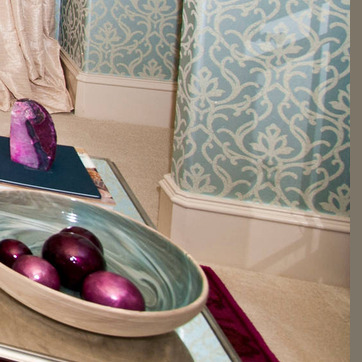
Material: wallpaper